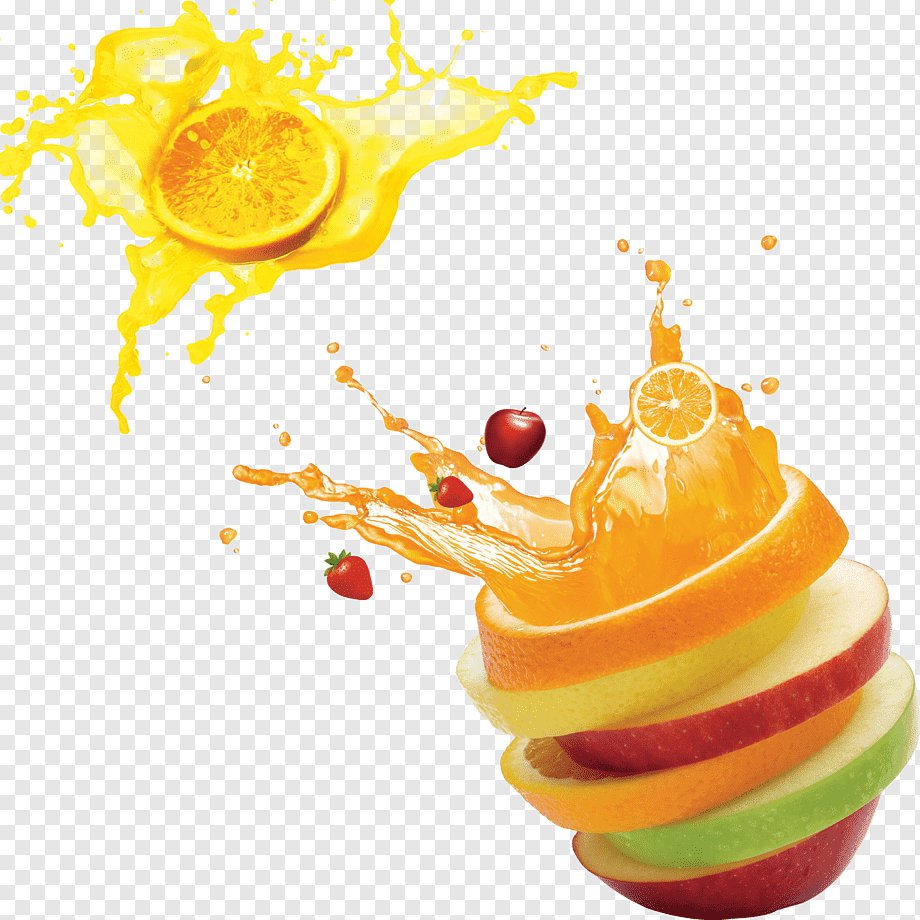
Label: Orange